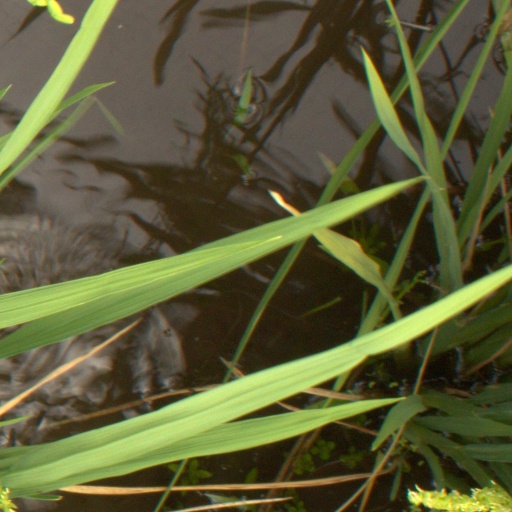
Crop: rice